Danrlei

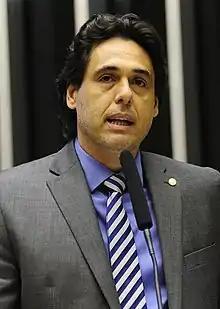

Danrlei de Deus Hinterholz, or just Danrlei (born 18 April 1973) is a retired Brazilian footballer who played as a goalkeeper.